Opher Etzion

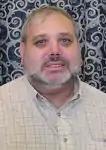

He is a Professor and head of the IS Academic Department at the Zefat Academic College.